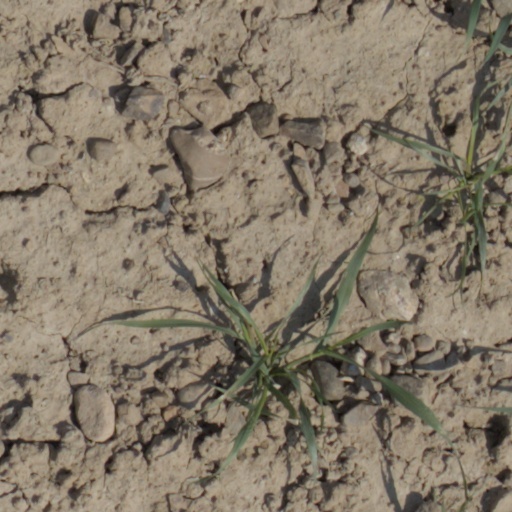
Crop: wheat